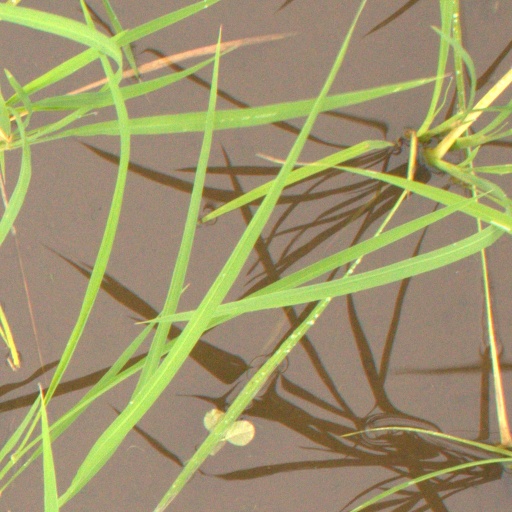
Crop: rice